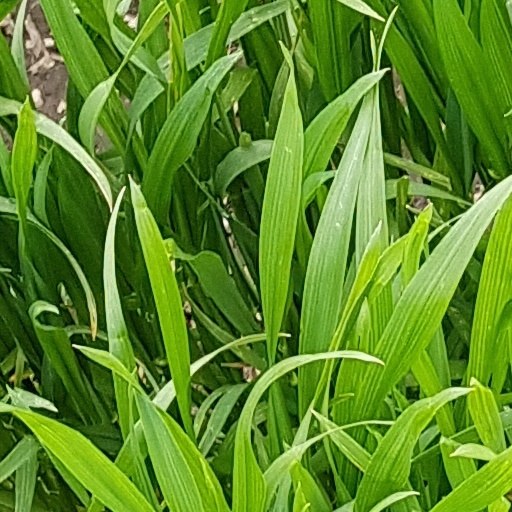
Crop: wheat